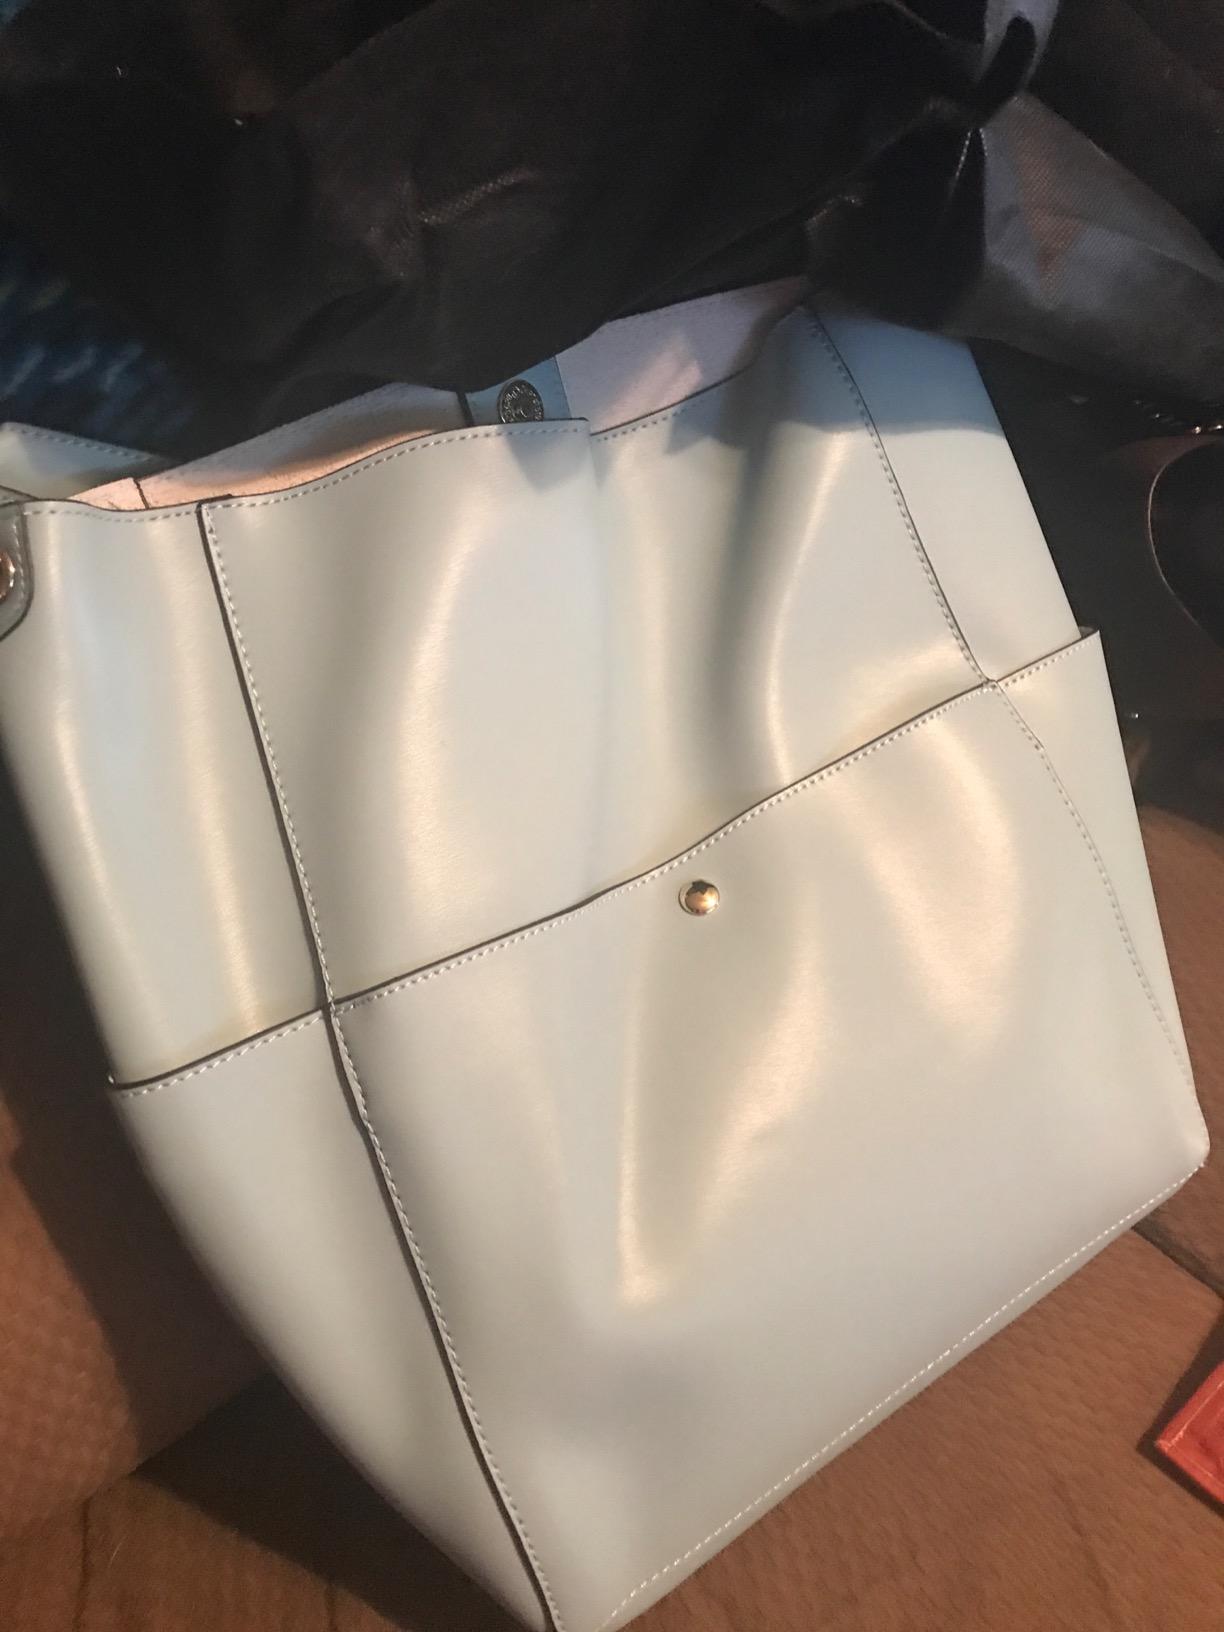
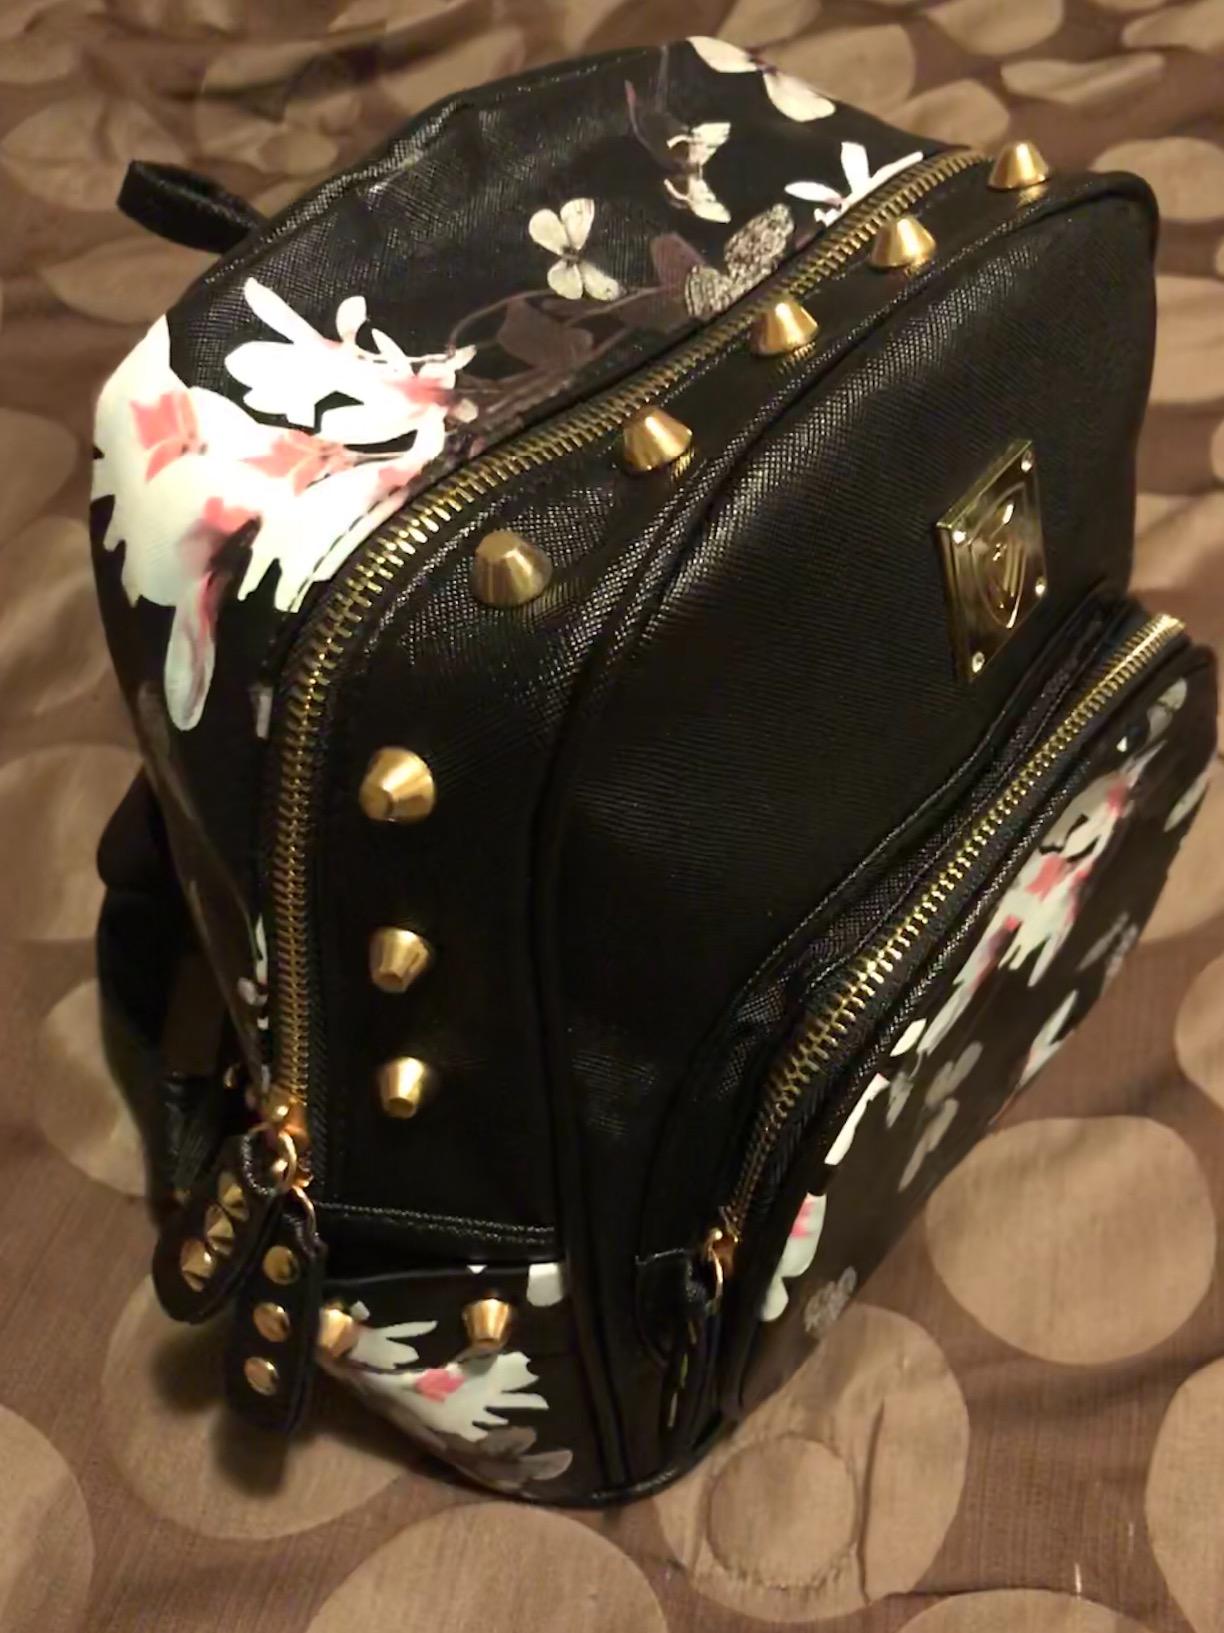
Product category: accessories_handbag
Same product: no